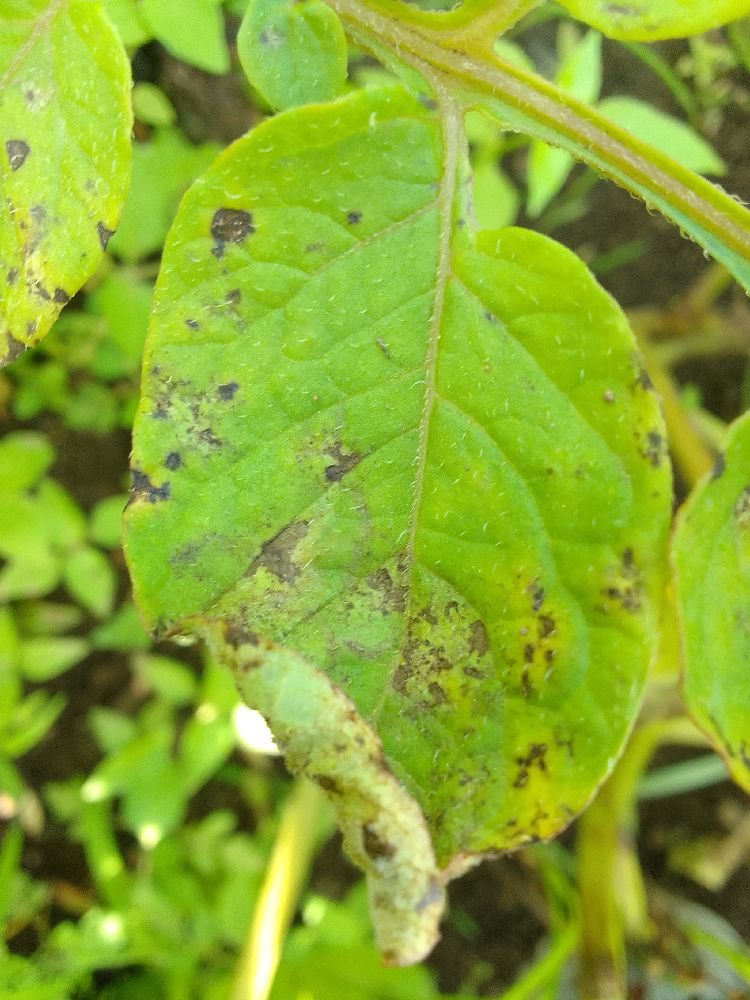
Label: Early blight